Band of the Castle Guards and the Police of the Czech Republic

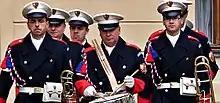
A small ensemble of the Band of the Castle Guards pictured during guard mounting at Prague Castle in November 2017.

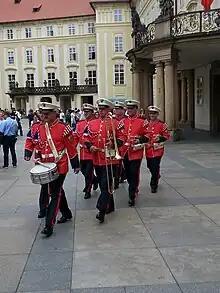
The band at Prague Castle in June 2015.

The Band of the Castle Guards and the Police of the Czech Republic (Czech: "Hudba Hradní stráže a Policie České republiky") is a unit of the Police of the Czech Republic responsible for providing musical support to the Prague Castle Guard of the Army of the Czech Republic, as well as during other official ceremonies at Prague Castle such as state visits.